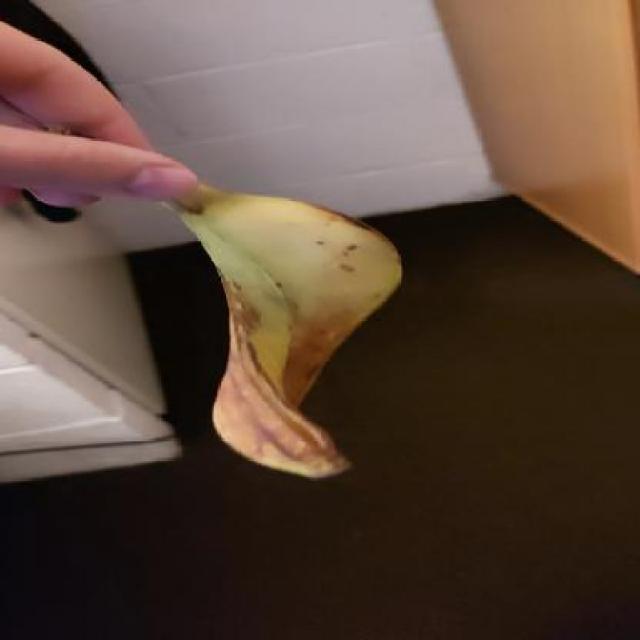
Label: bananas